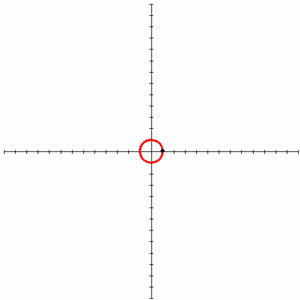
La développante du cercle, aussi appelée anti-clothoïde, est une courbe plane développante, c'est-à-dire que ses normales sont les tangentes du cercle.